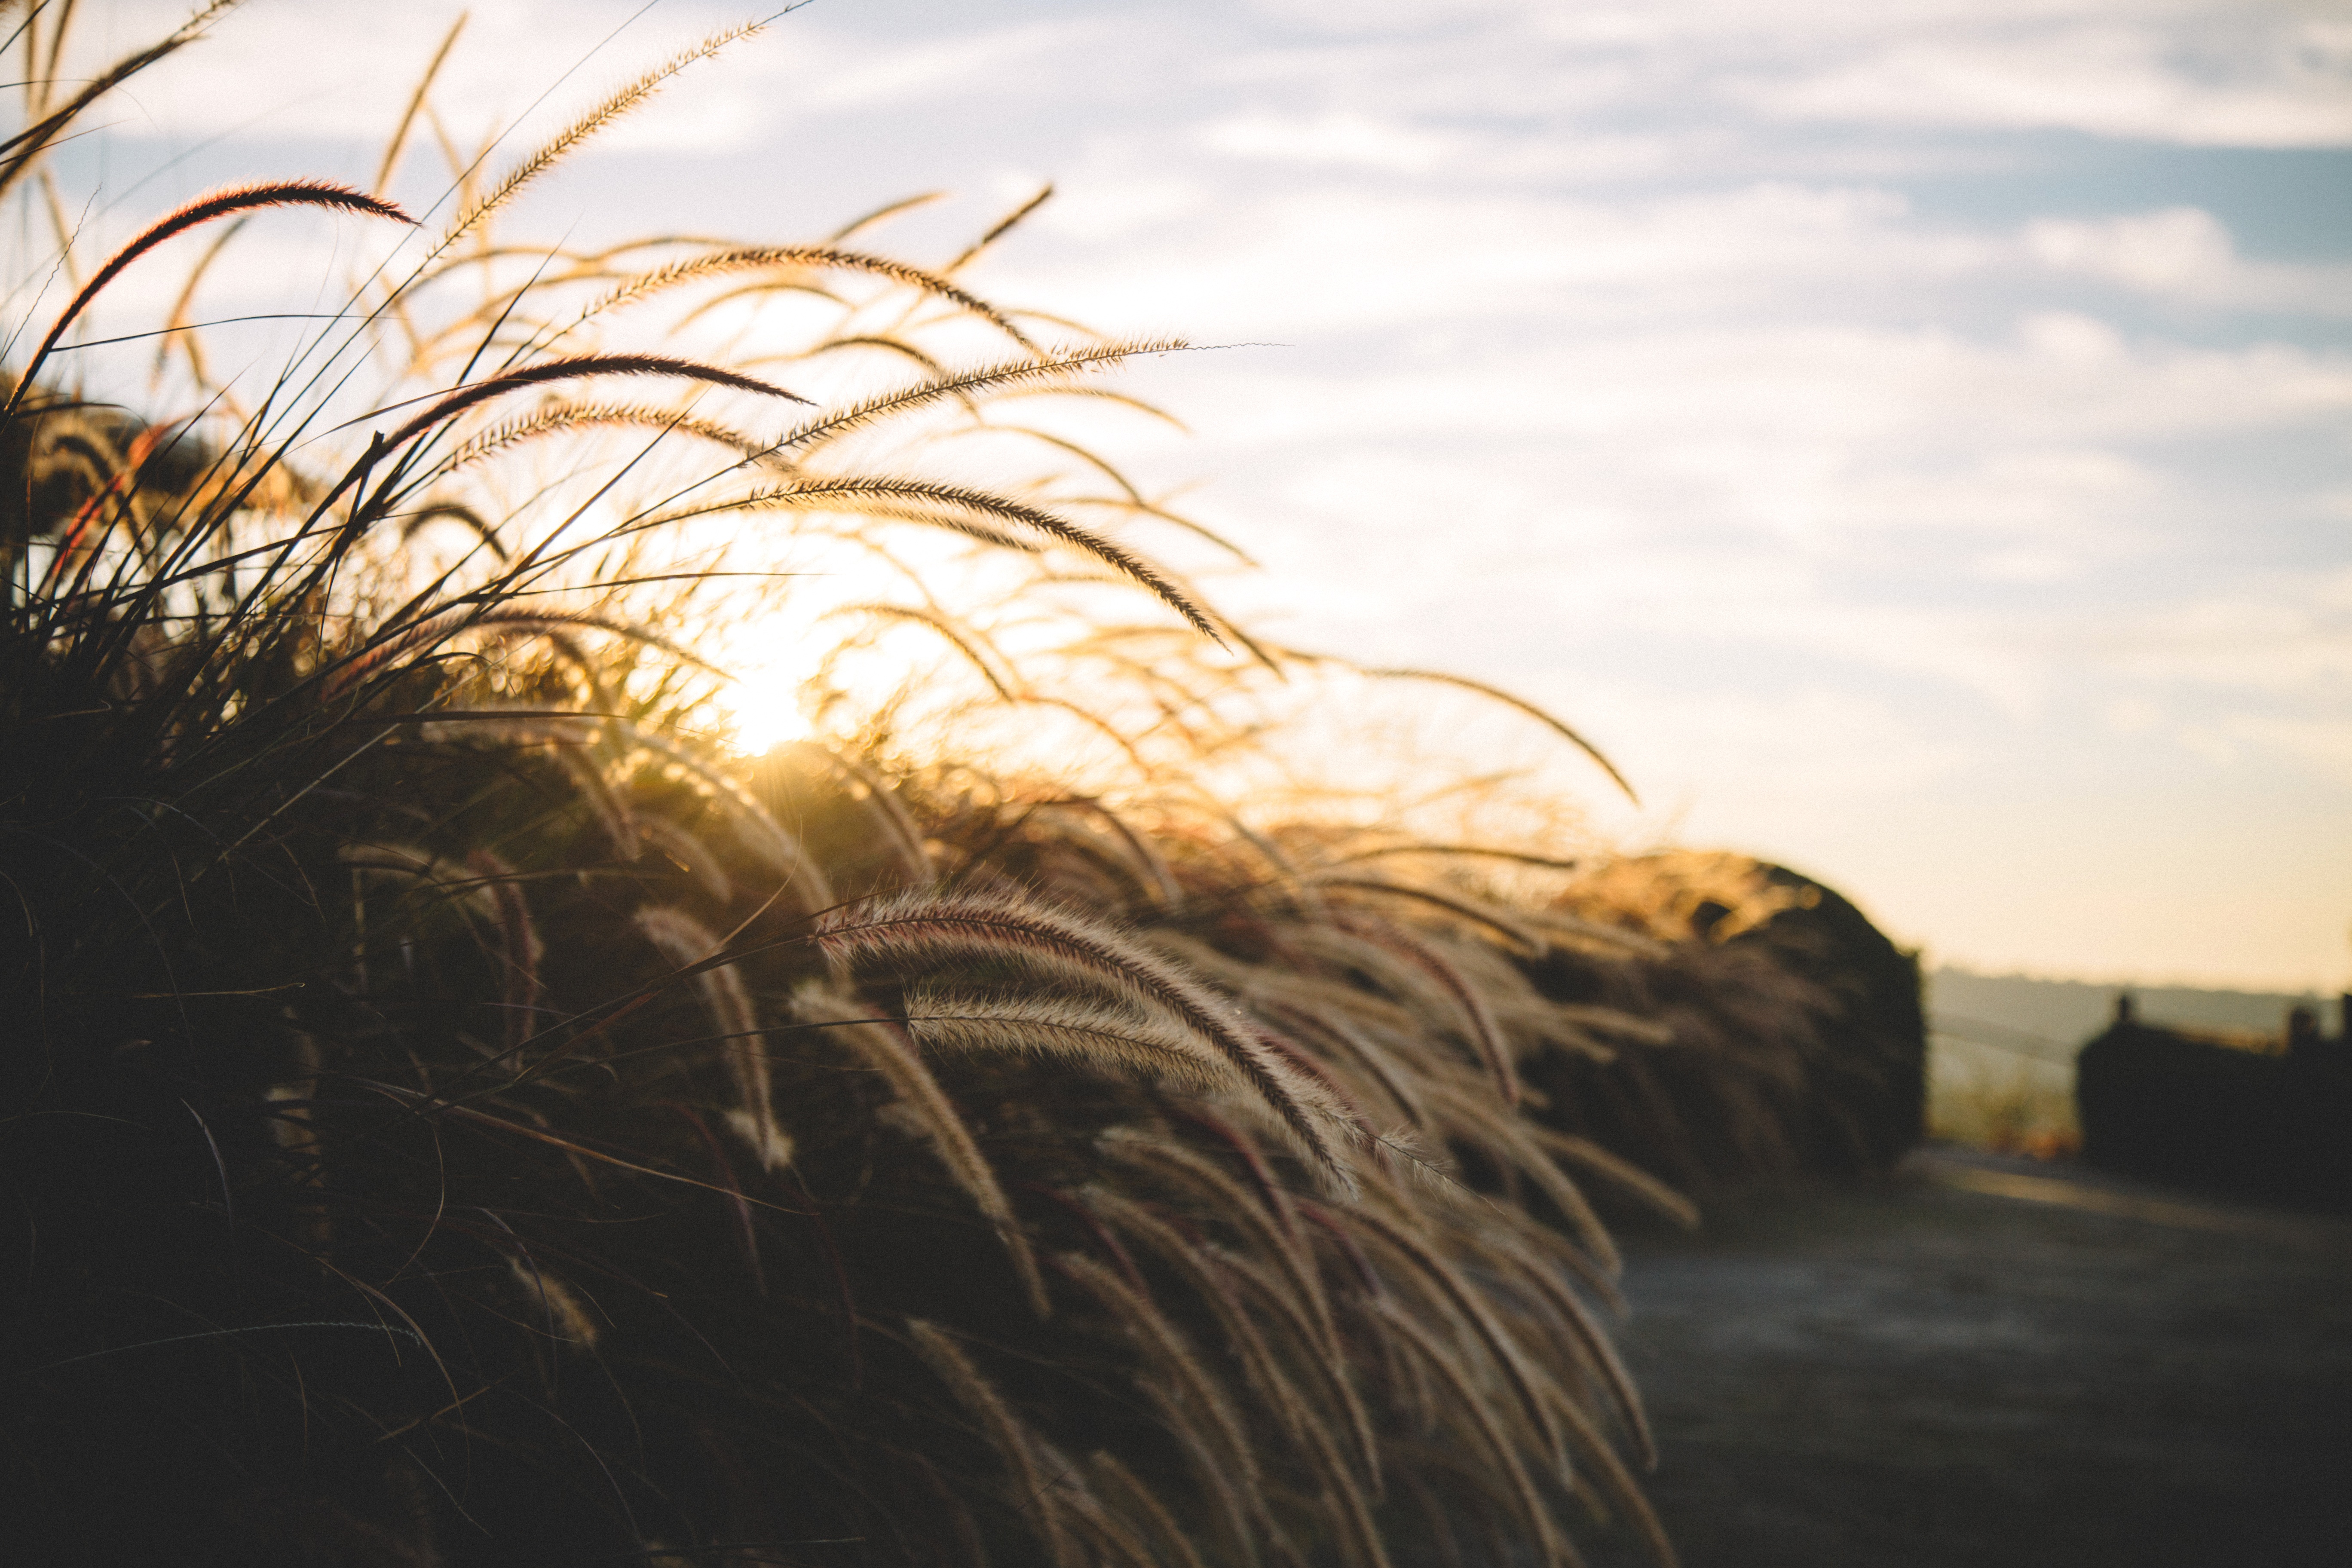
sea, coast, tree, nature, grass, sand, horizon, light, cloud, sky, sun, sunrise, sunset, sunlight, morning, wave, wind, dawn, dusk, evening, reflection, atmospheric phenomenon, grass family, arecales